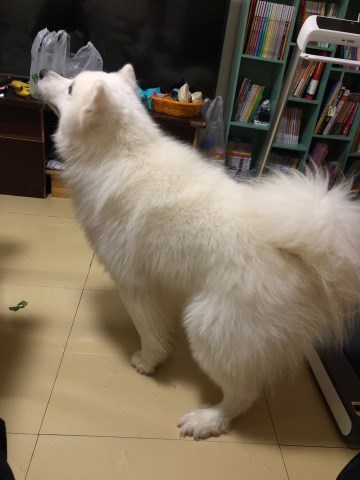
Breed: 2192-n000088-Samoyed